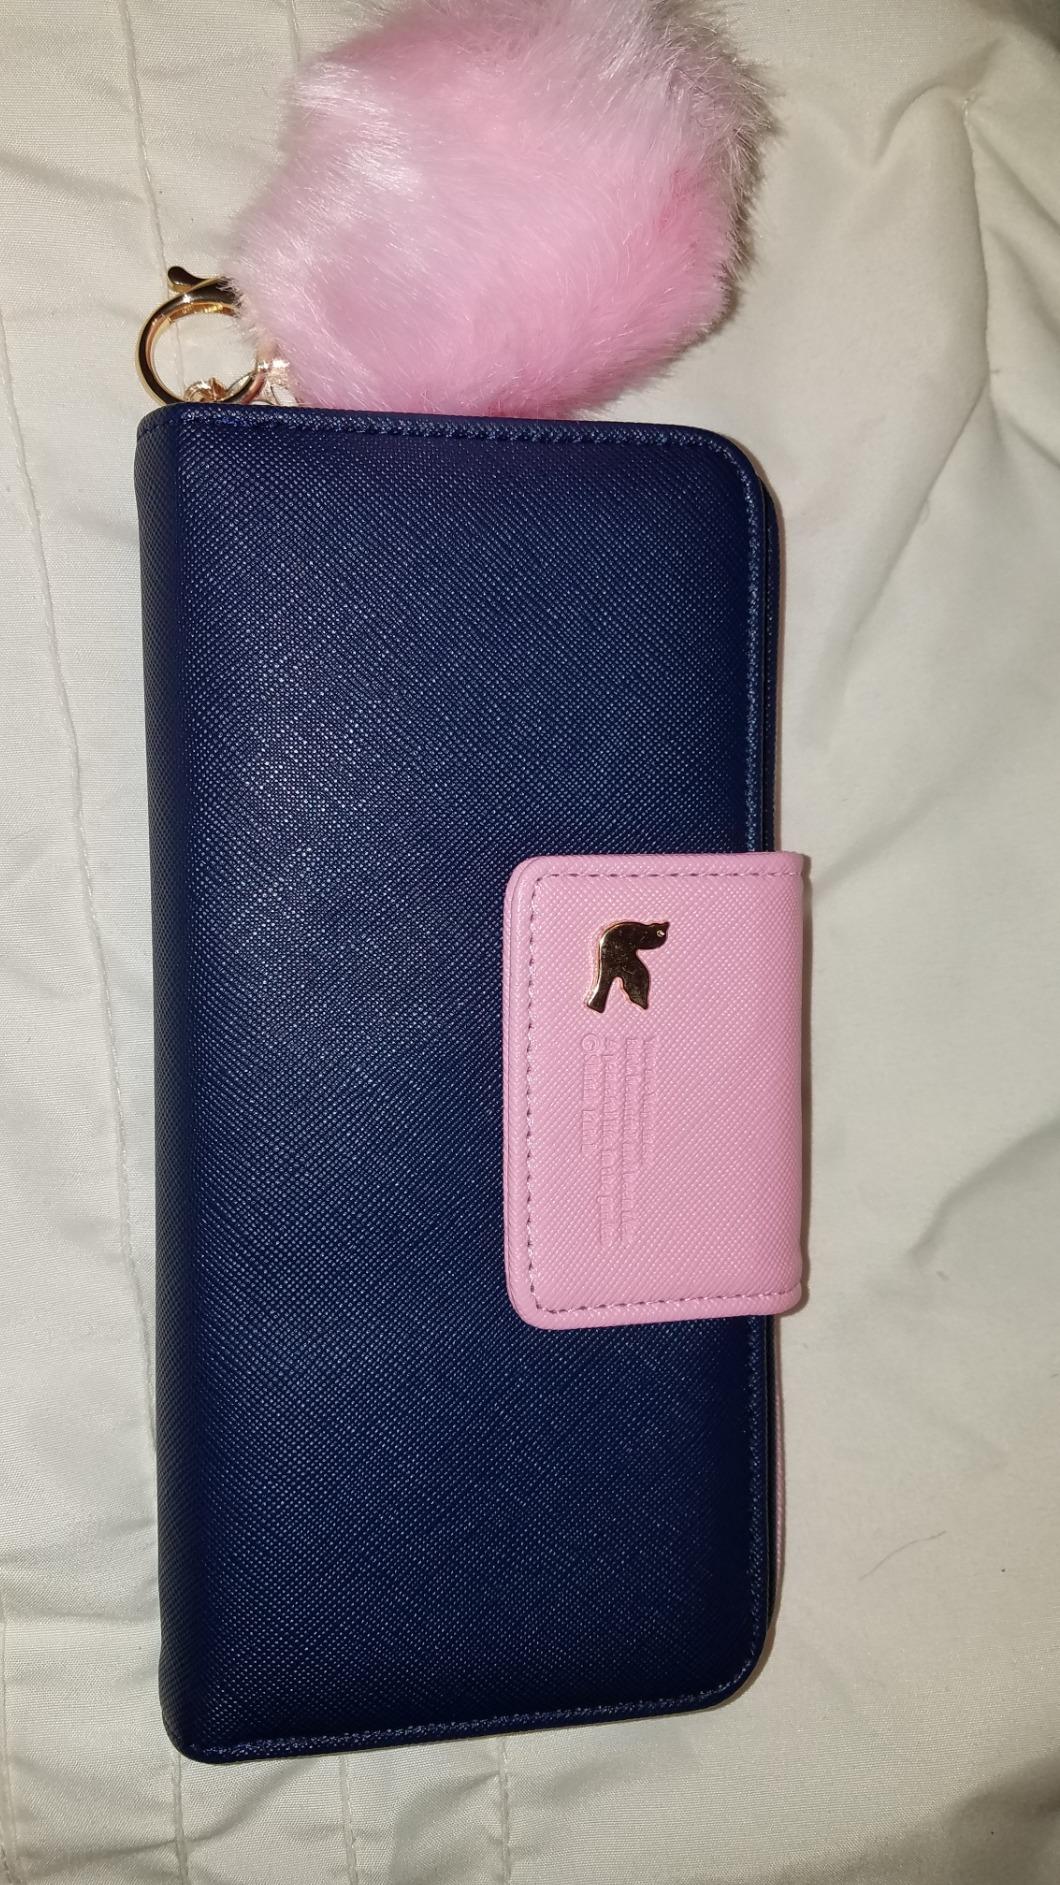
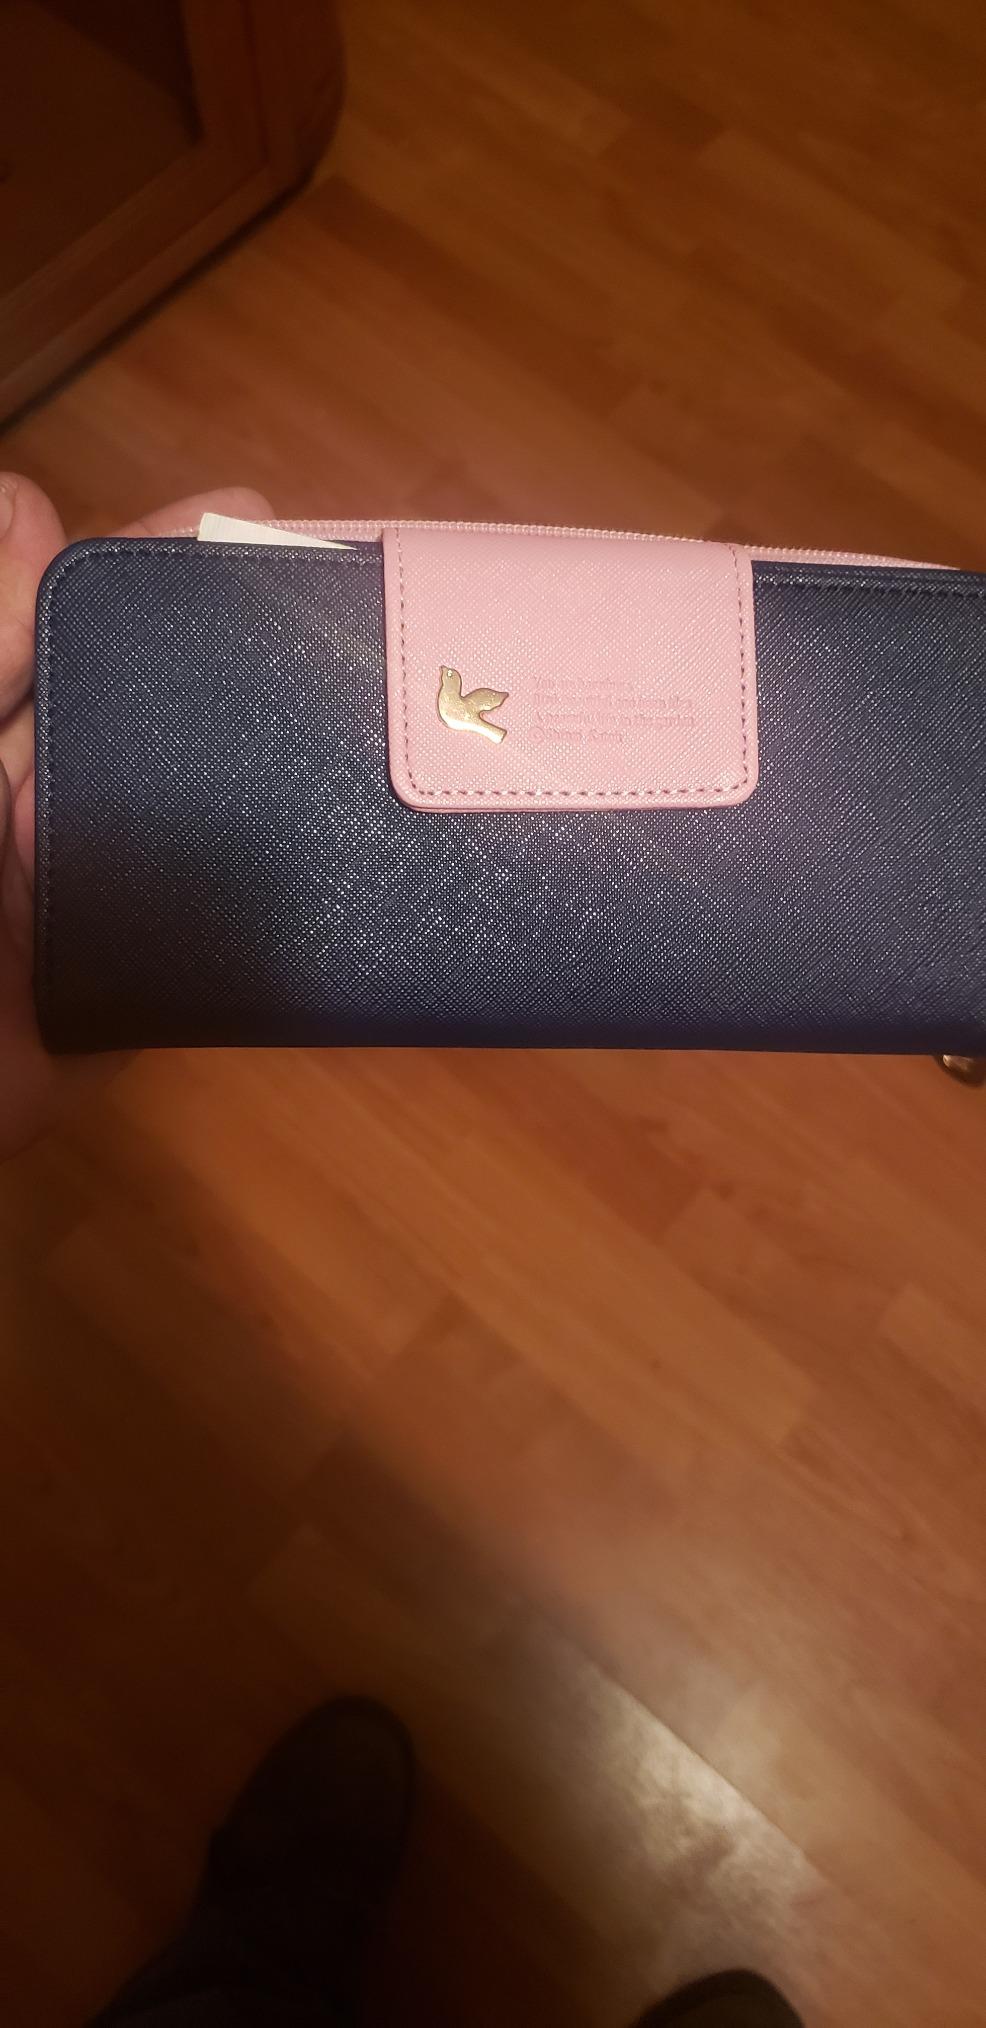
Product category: accessories_handbag
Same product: yes